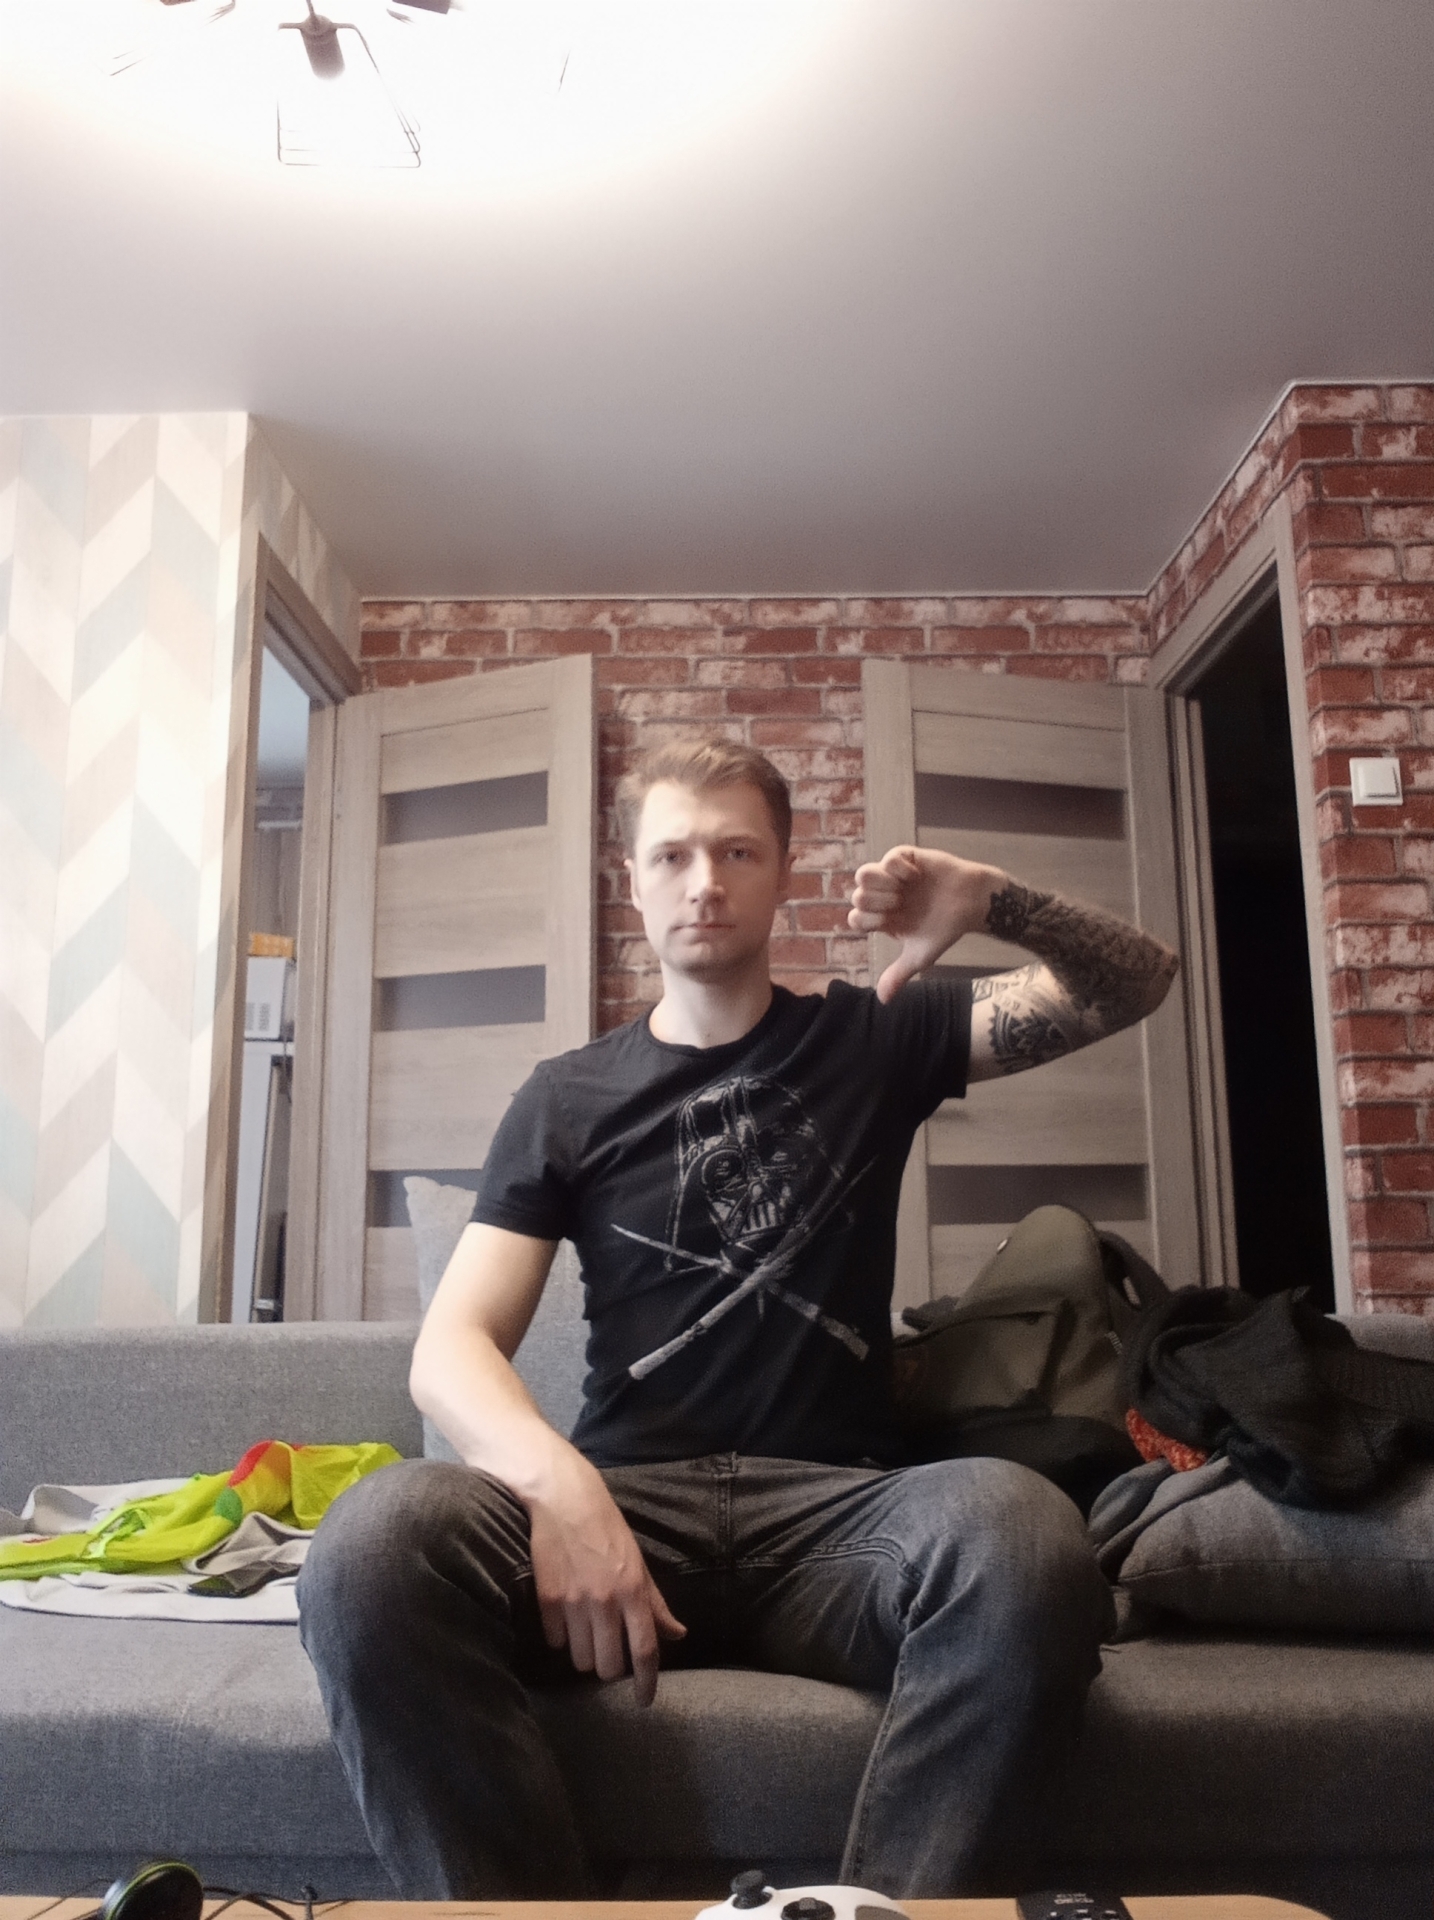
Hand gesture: dislike